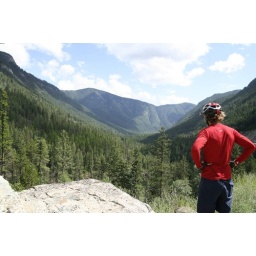
looking out beside the bridge half way up from christina lake bc. #3 highway